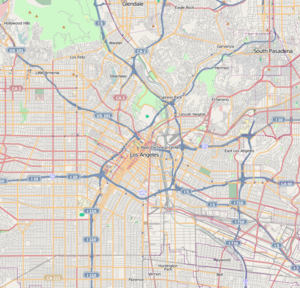
San Pedro Street est une station du métro de Los Angeles située au sud du Downtown et desservie par les rames de la ligne A.
La Art of Acting Studio est une école privée de spectacle de Los Angeles de réputation internationale.
Expo/Crenshaw, anciennement 11th Avenue, est une station du métro de Los Angeles située entre les Crenshaw et Exposition boulevards, dans le quartier de Jefferson Park et Crenshaw Manor à Los Angeles.
Le Forest Lawn - Hollywood Hills Cemetery ou cimetière Forest Lawn de Hollywood Hills est situé au 6300 Forest Lawn Drive à Los Angeles en Californie, sur le versant sud de la vallée de San Fernando près de Burbank. Entouré des studios Disney, Universal, Warner Bros., il est devenu le cimetière des stars de Hollywood, de nombreuses vedettes et de membres de l'industrie du cinéma américaine. Il est l'un des six cimetières des Forest Lawn Memorial-Parks and Mortuaries, société chargée de l'administration des cimetières de la Californie du Sud.